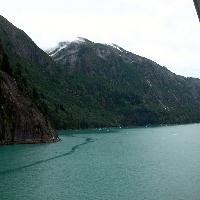
Weather: cloudy or overcast